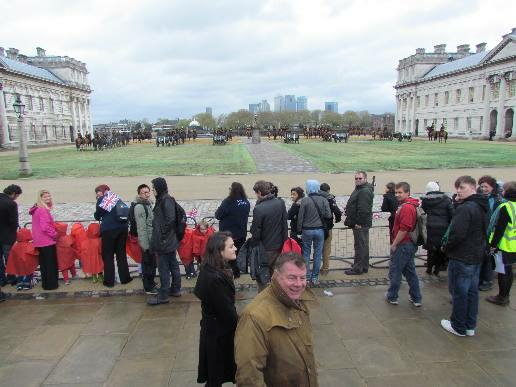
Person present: Yes